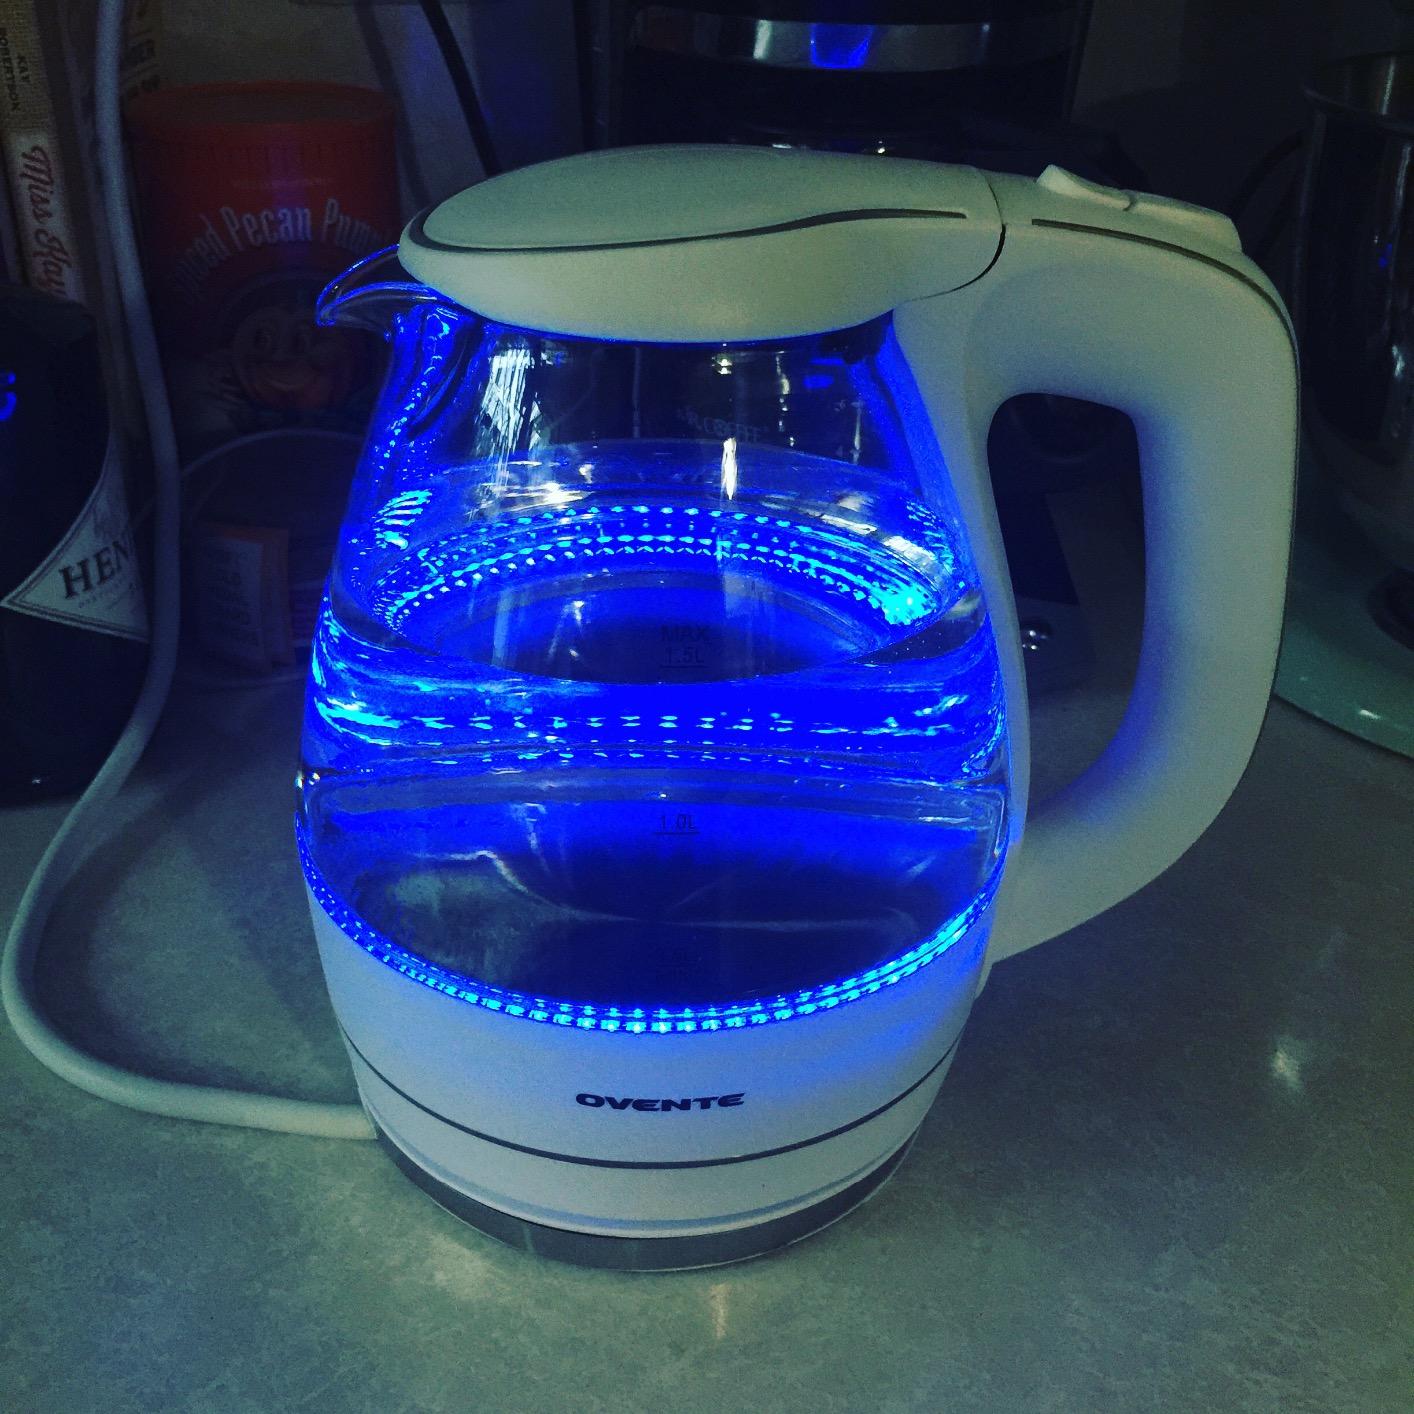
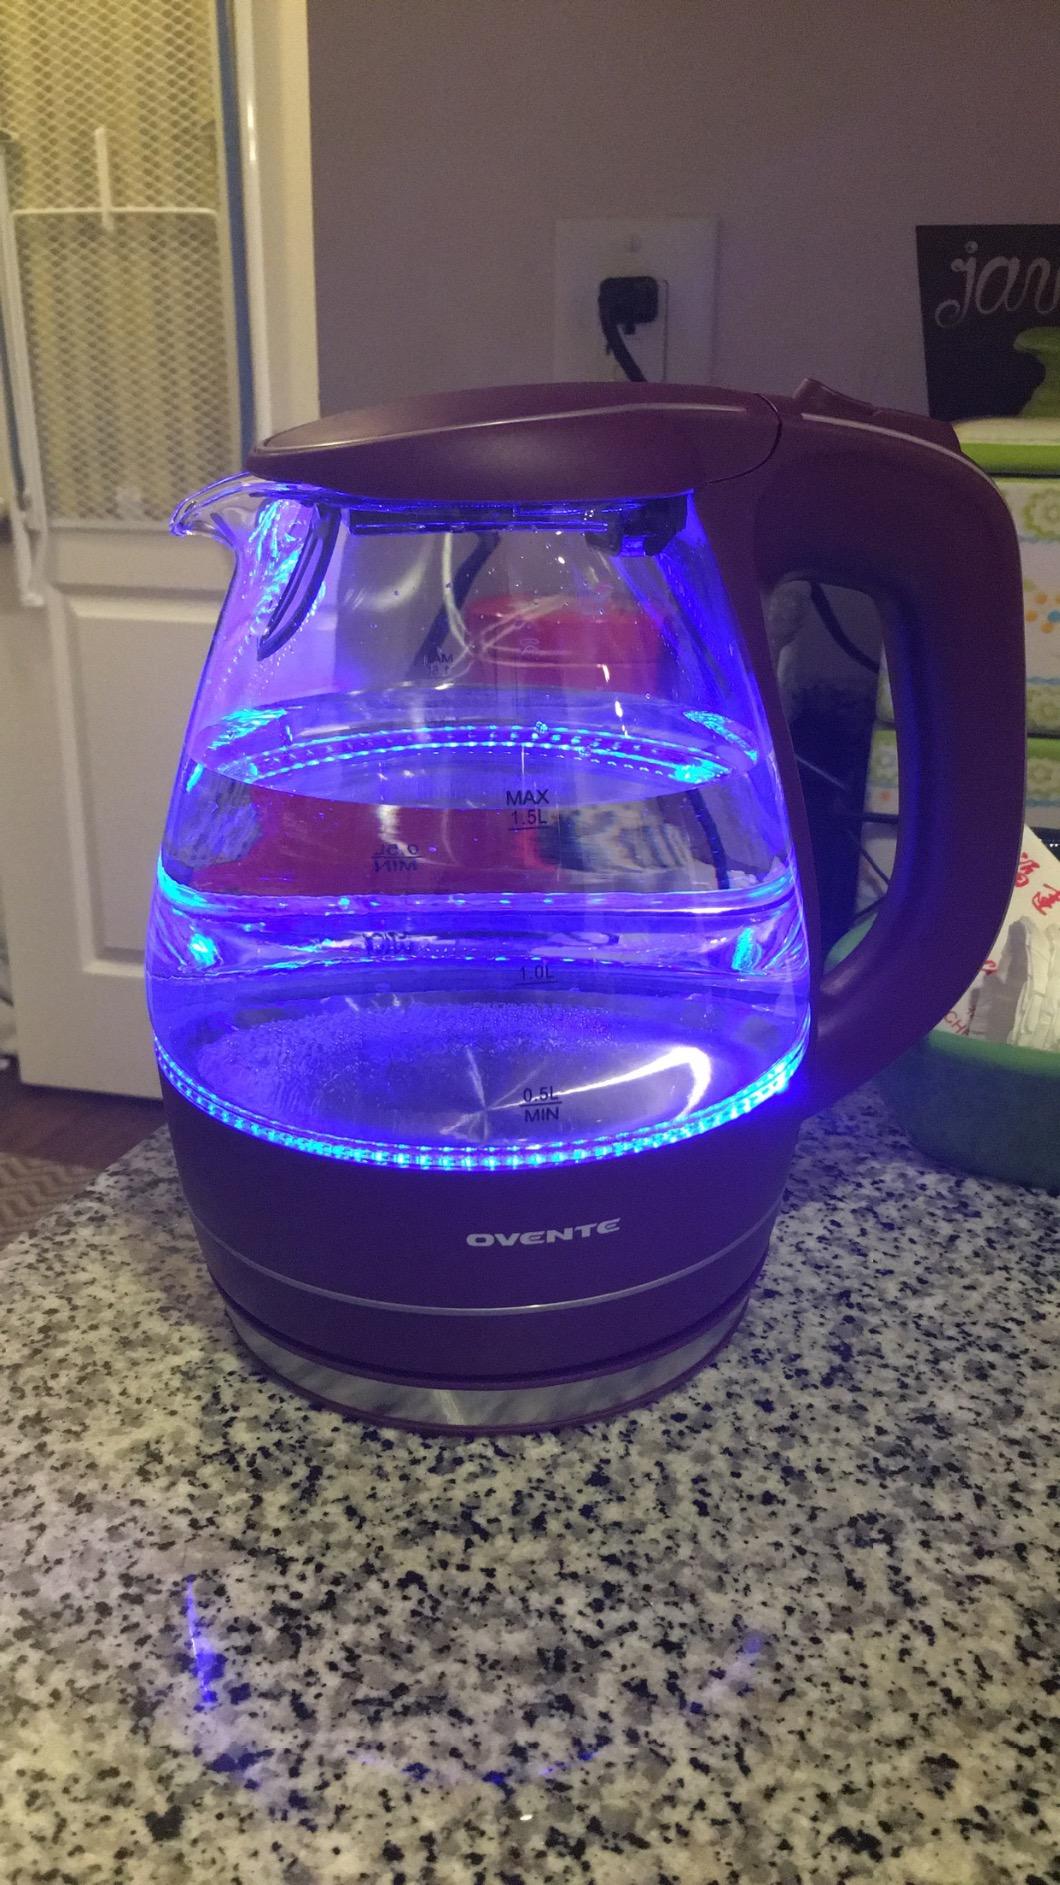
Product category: items_kettle
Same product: no